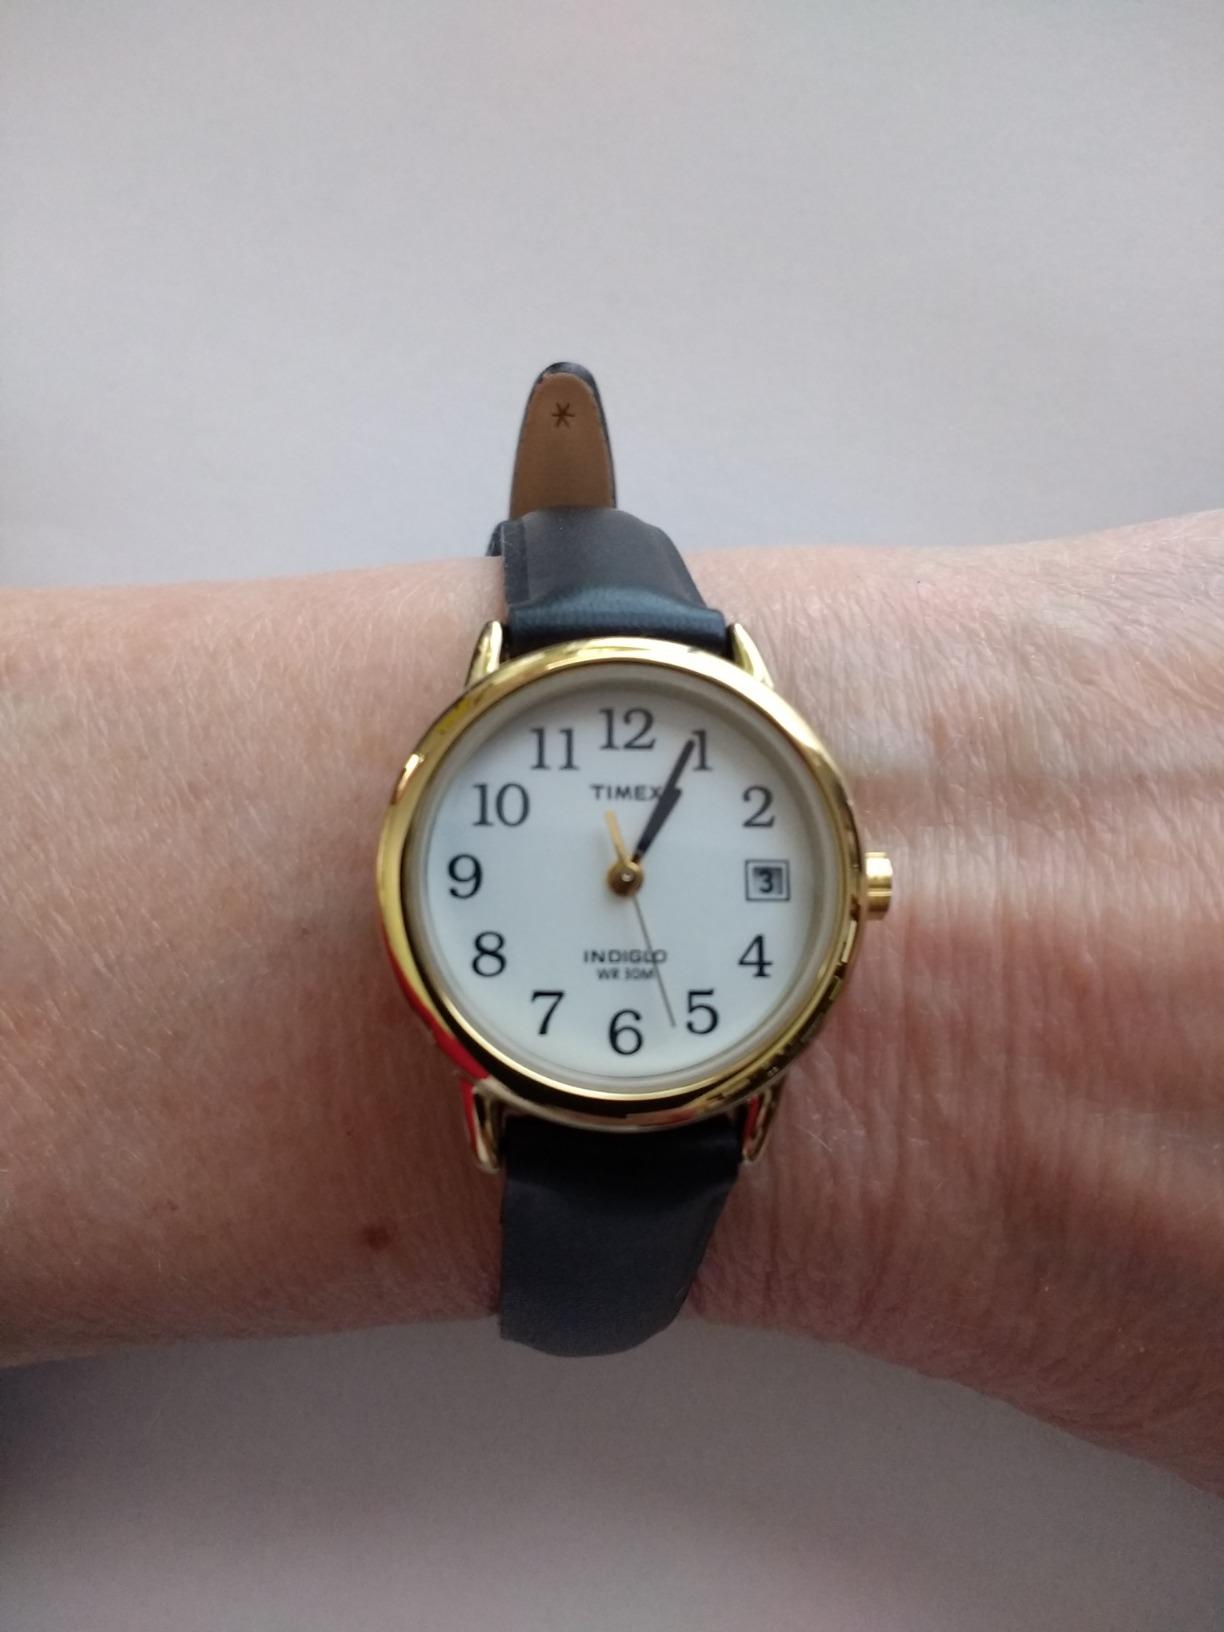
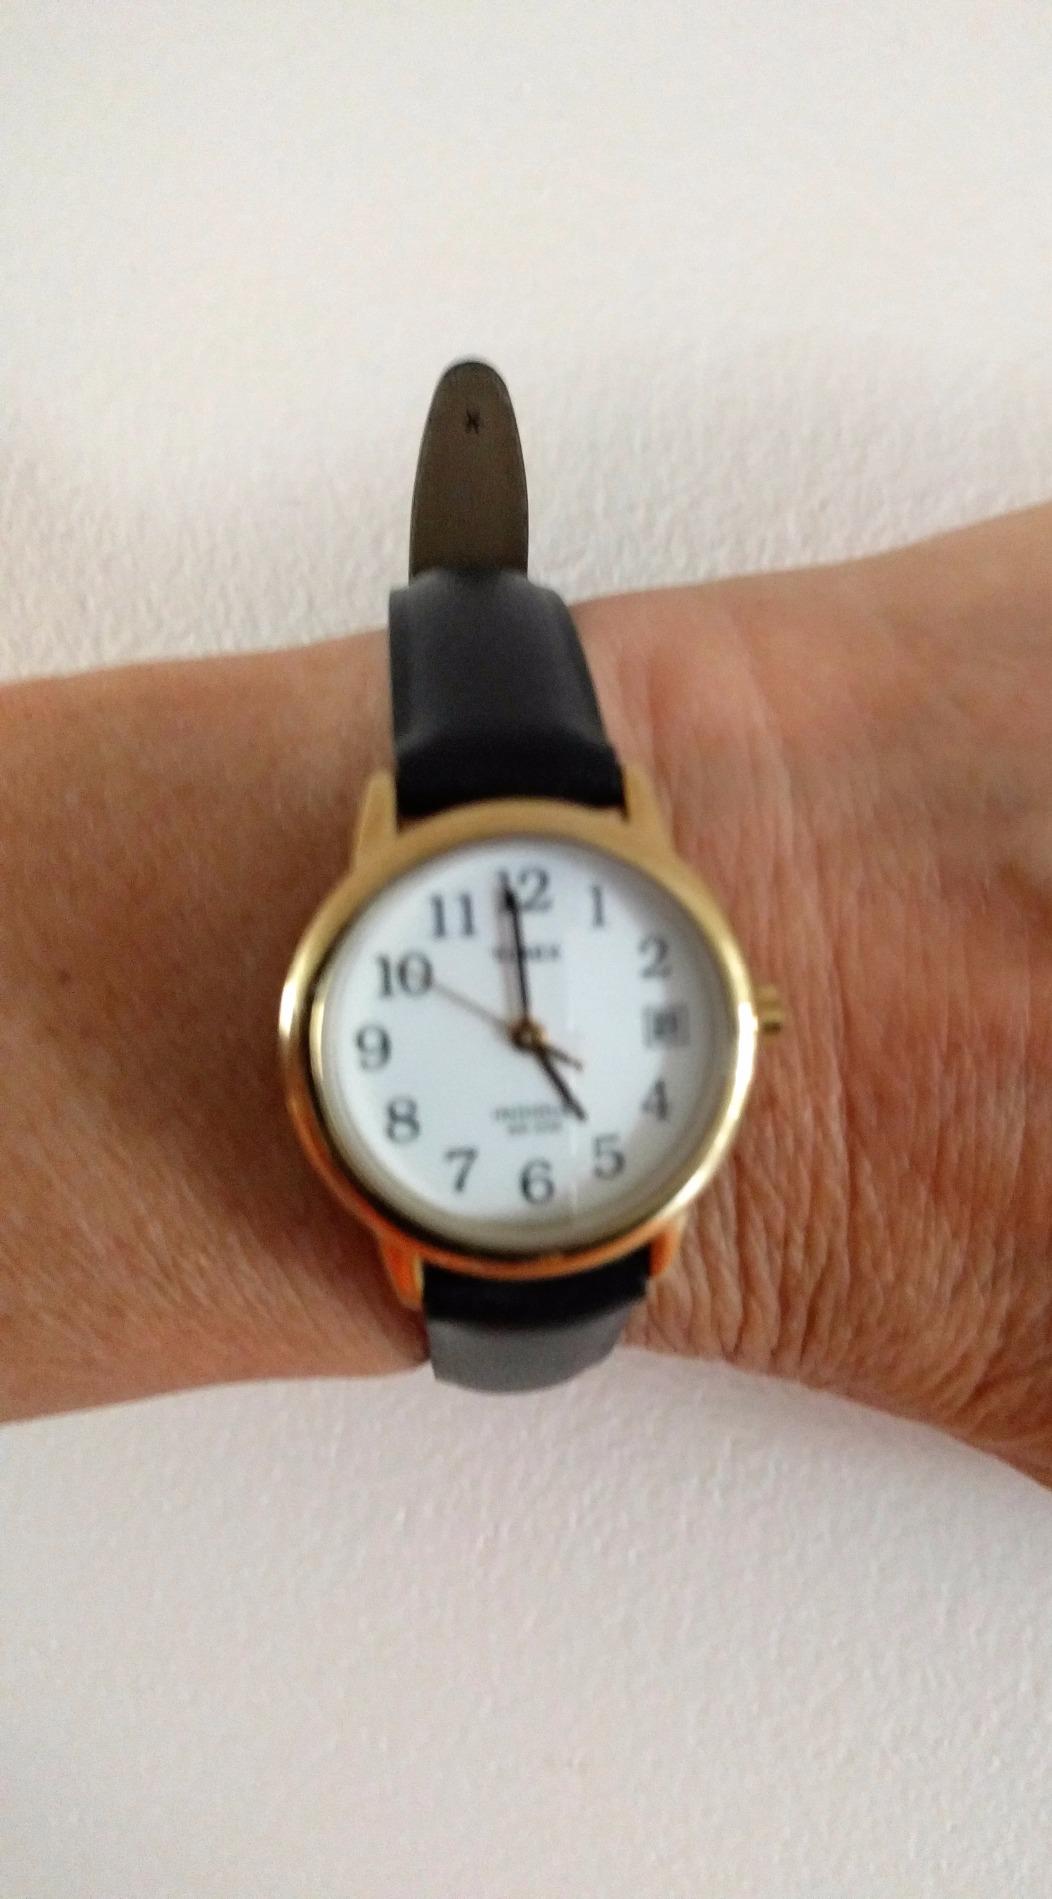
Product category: accessories_watch
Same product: yes